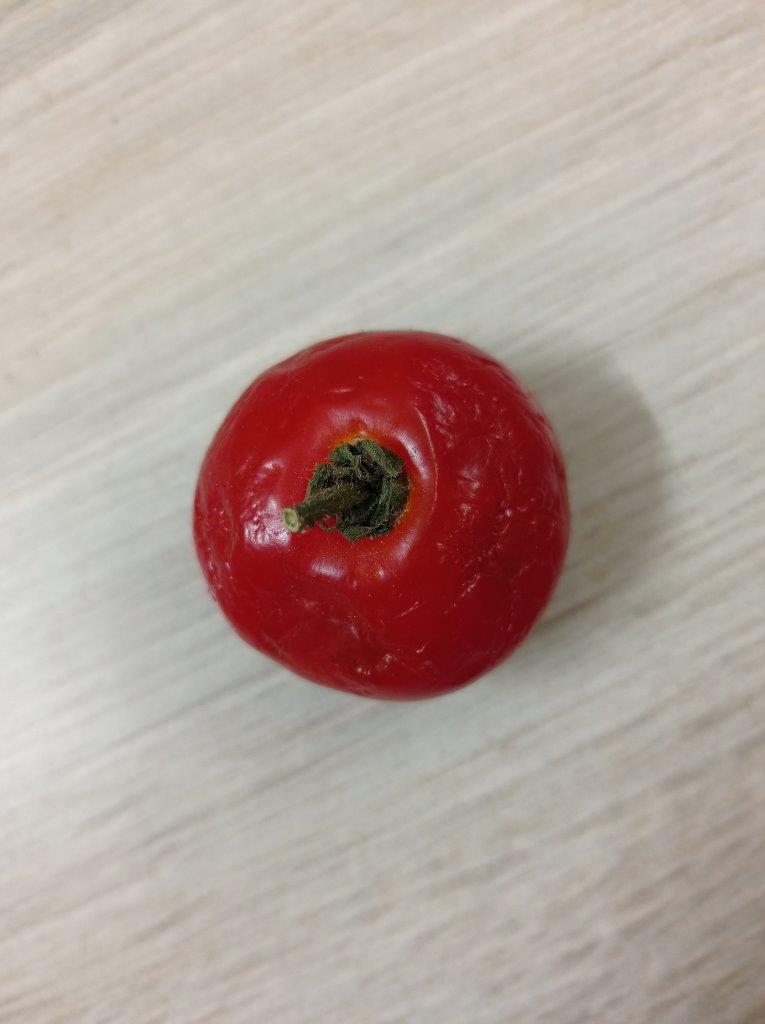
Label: Rotten